The Tale of the Flopsy Bunnies

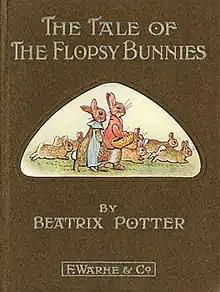
First edition cover

The Tale of The Flopsy Bunnies is a children's book written and illustrated by Beatrix Potter, and first published by Frederick Warne & Co. in July 1909. After two full-length tales about rabbits, Potter had grown weary of the subject and was reluctant to write another. She realized however that children most enjoyed her rabbit stories and pictures, and so reached back to characters and plot elements from "The Tale of Peter Rabbit" (1902) and "The Tale of Benjamin Bunny" (1904) to create "The Flopsy Bunnies". A semi-formal garden of archways and flowerbeds in Wales at the home of her uncle and aunt became the background for the illustrations.